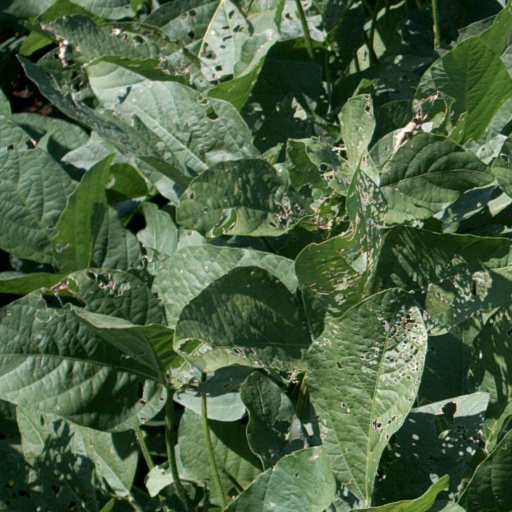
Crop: soybean